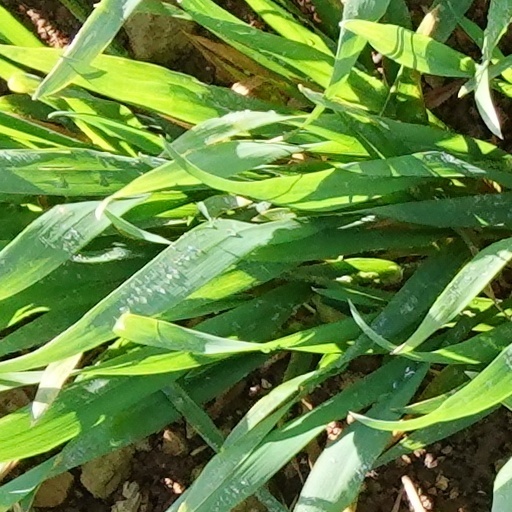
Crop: wheat